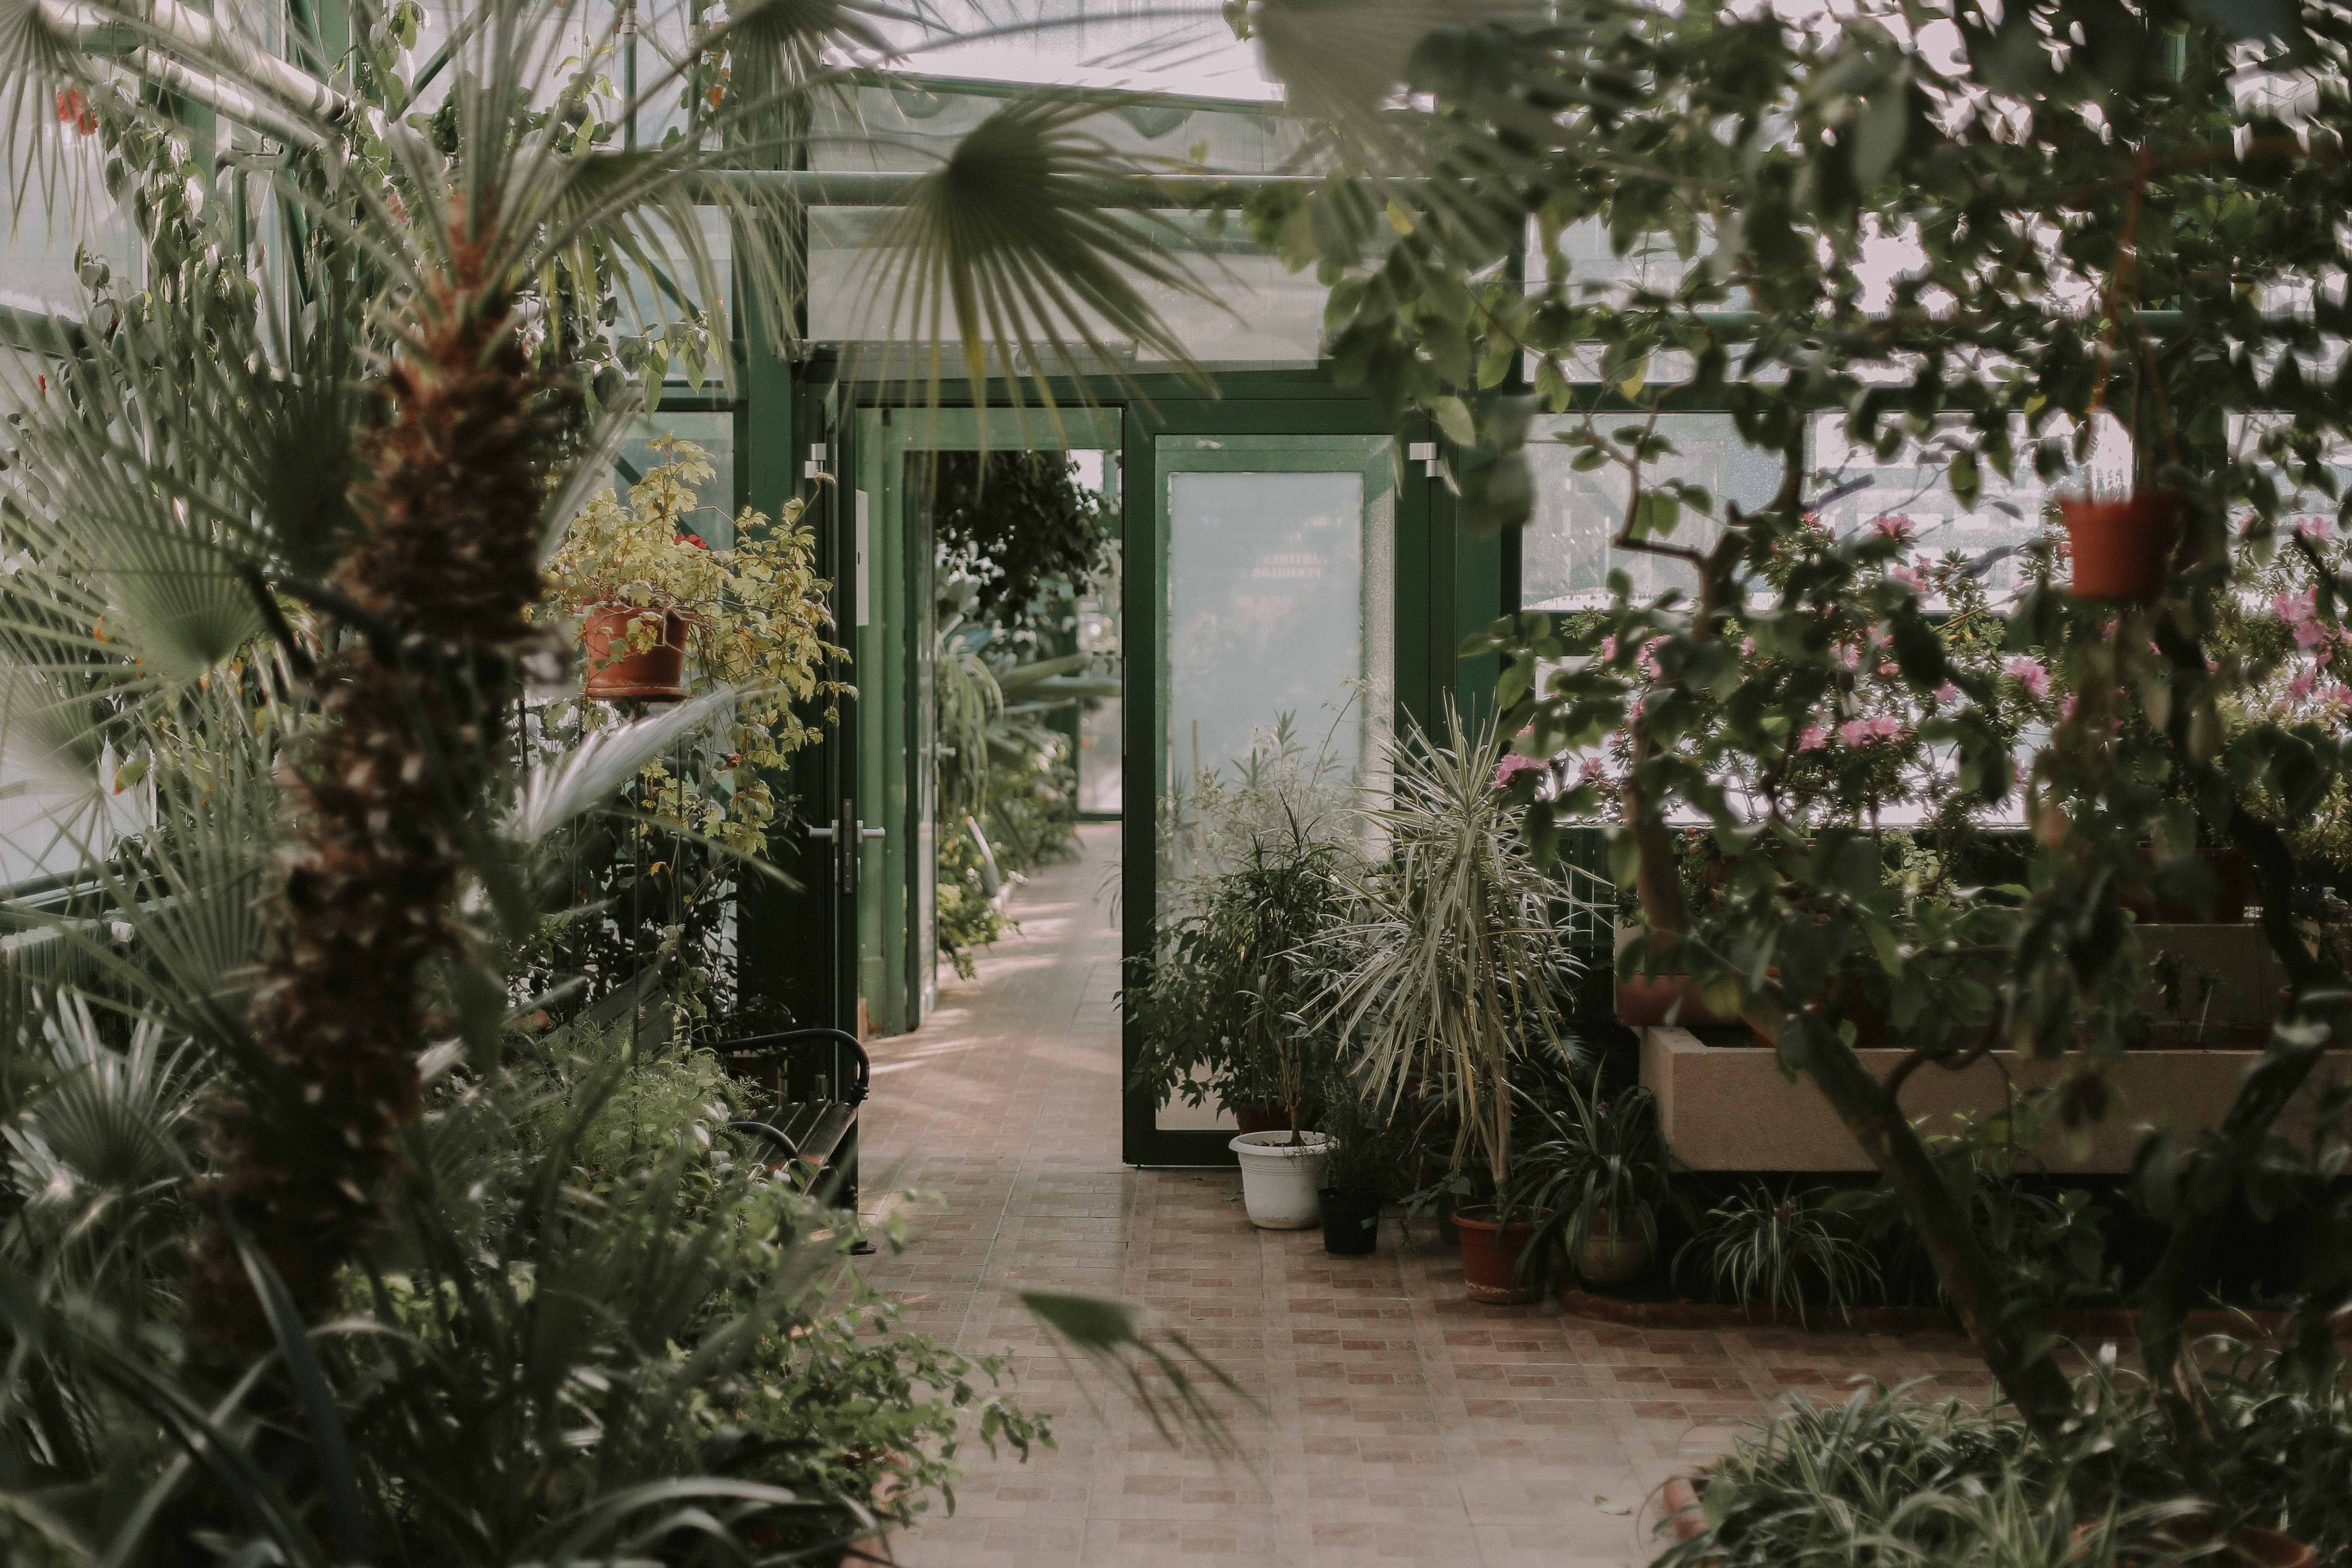
plant, flower, home, backyard, property, botany, garden, flora, courtyard, estate, yard, floristry, outdoor structure, arecales